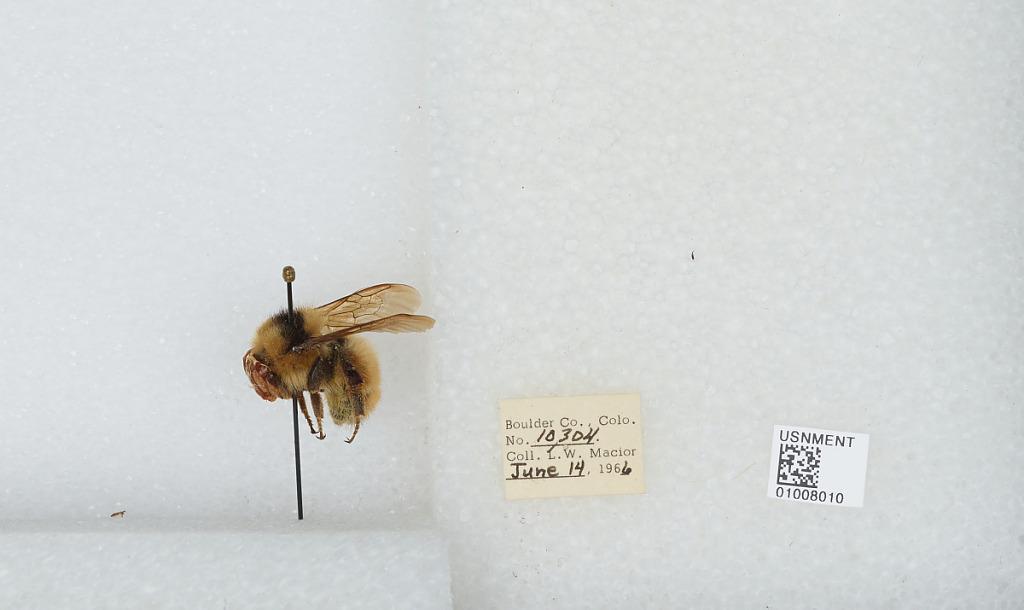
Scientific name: Bombus (Pyrobombus) centralis Cresson
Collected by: L. Macior
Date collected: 1966-6-14
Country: United States
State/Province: Colorado
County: Boulder
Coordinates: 40.09, -105.36